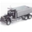
Label: truck